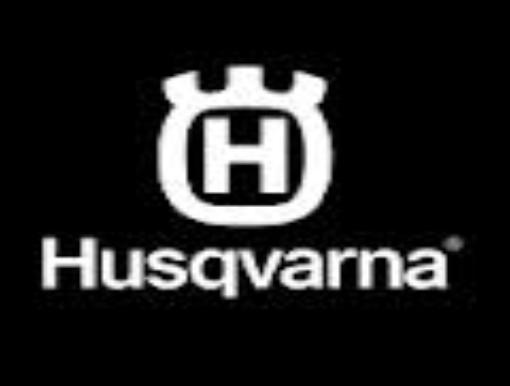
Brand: Husqvarna-2
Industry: Transportation